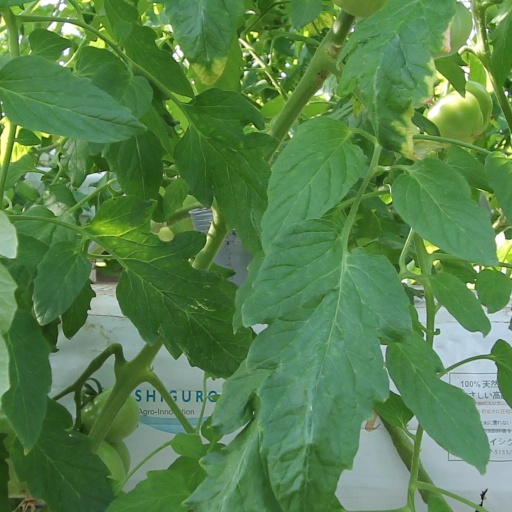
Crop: tomato